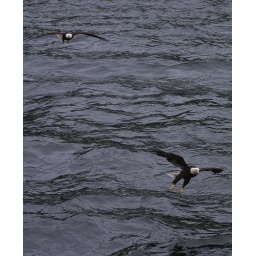
Eagles over the water near our excursion boat